The Cowsills

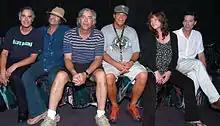
The Cowsills from their Billy Cowsill Benefit Concert in 2004. Left to right: Bob, Barry, Paul, Richard, Susan and John.

According to the documentary, "Family Band: The Cowsills Story", Bill was fired by his father during the group's tenure at the Flamingo Las Vegas in February 1970 after they had an argument over Bill's association with Waddy Wachtel (whom Bud did not approve of) which ended with a physical confrontation, with Bud being arrested for assault. The band continued without Bill, and Bob took over as the leader. The album "II x II" was released just a few weeks after's Bill's departure. Musically, it heavily featured Bill since he'd been present for the recording sessions, but aside from a couple of songwriting credits, his name does not appear on the album. The title track was written solely by Bill, but it was credited to his pseudonym, David W. Ray. "II x II" spawned three singles, two of which were minor hits, but the album as a whole failed to get into the Billboard 200.